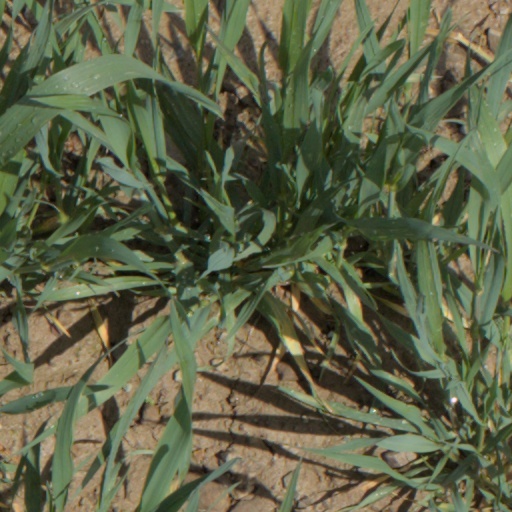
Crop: wheat